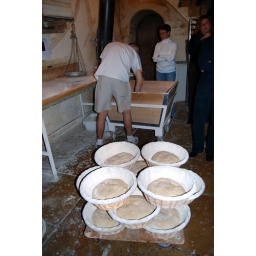
Bread dough in muslin baskets where it will sit for an hour before going in the oven for an hour.